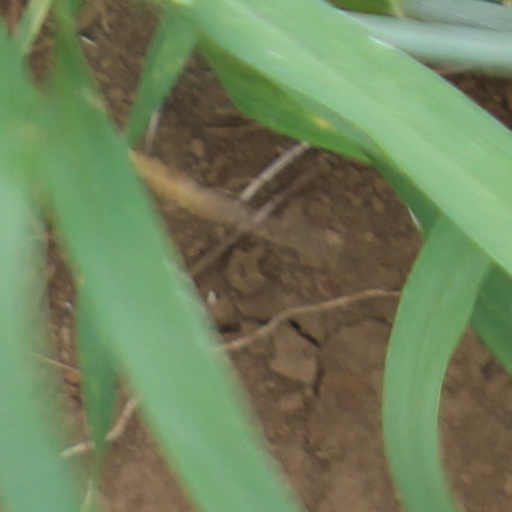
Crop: wheat